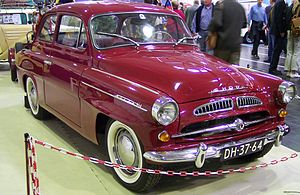
Škoda Auto / Modeller
Škoda Auto, a. s. almindeligvis kendt som Škoda er en bilproducent fra Tjekkiet. Škoda blev i år 2000 et 100% ejet datterselskab til Volkswagen Group. Virksomhedens globale salg nåede i 2011 875.000 solgte biler. Mladá Boleslav er hjemsted for Skodas hovedsæde.